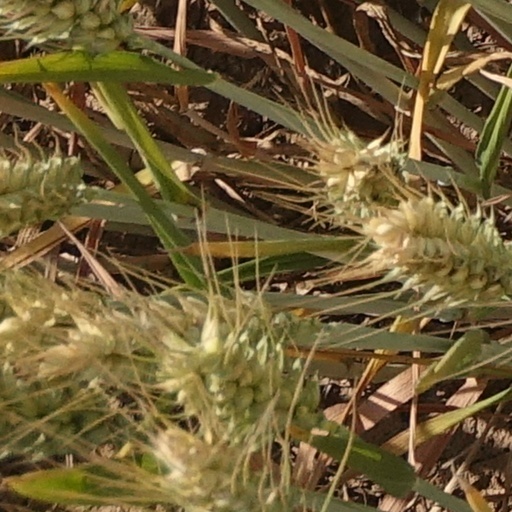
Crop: wheat